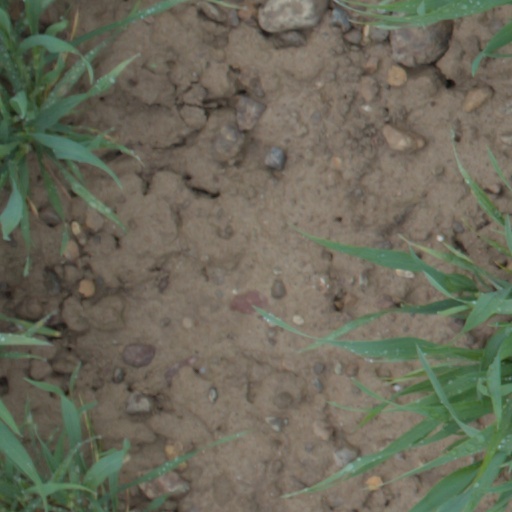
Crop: wheat